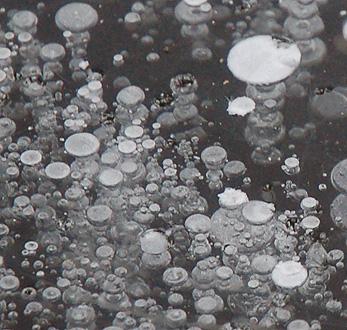
Texture: bubbly